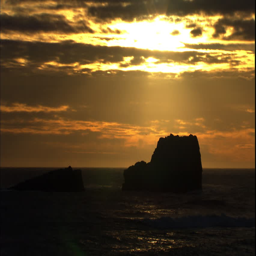
the setting sun silhouetted a large boulder in the sea